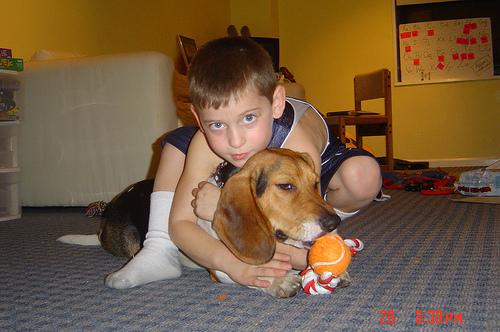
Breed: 276-n000113-beagle